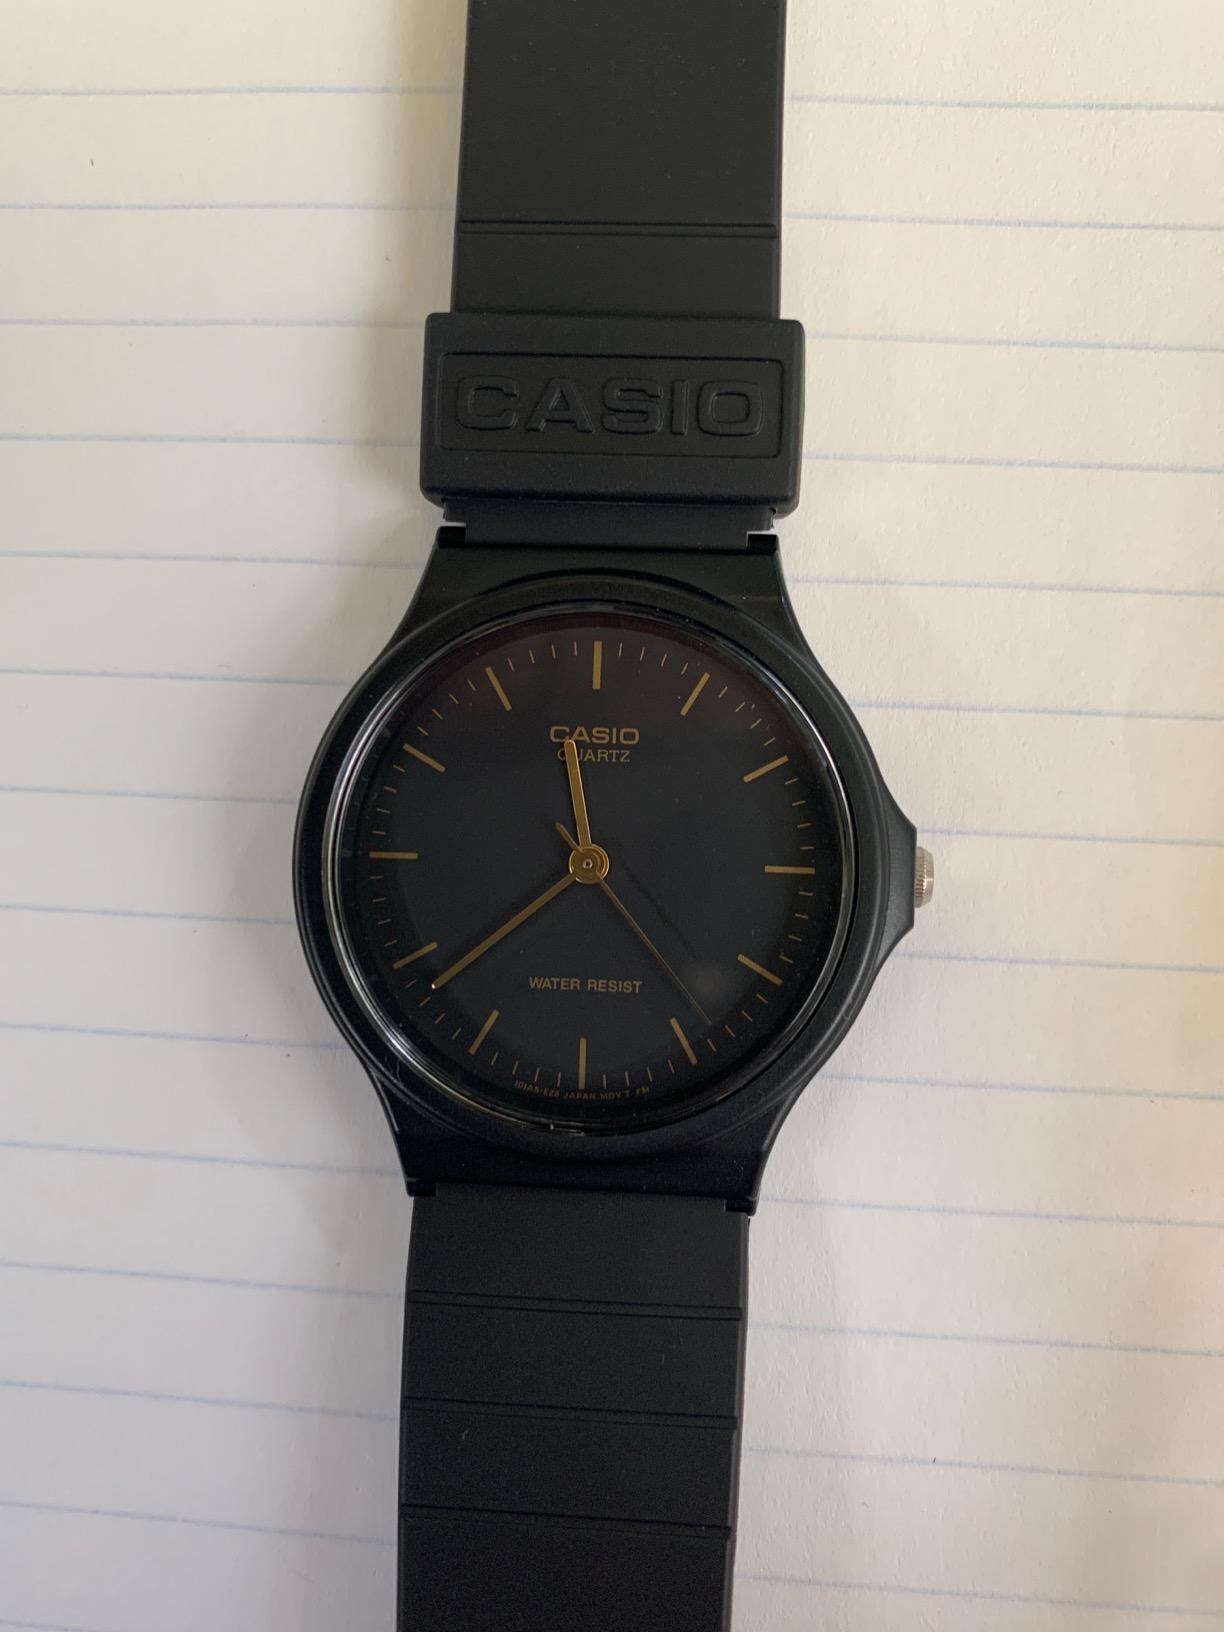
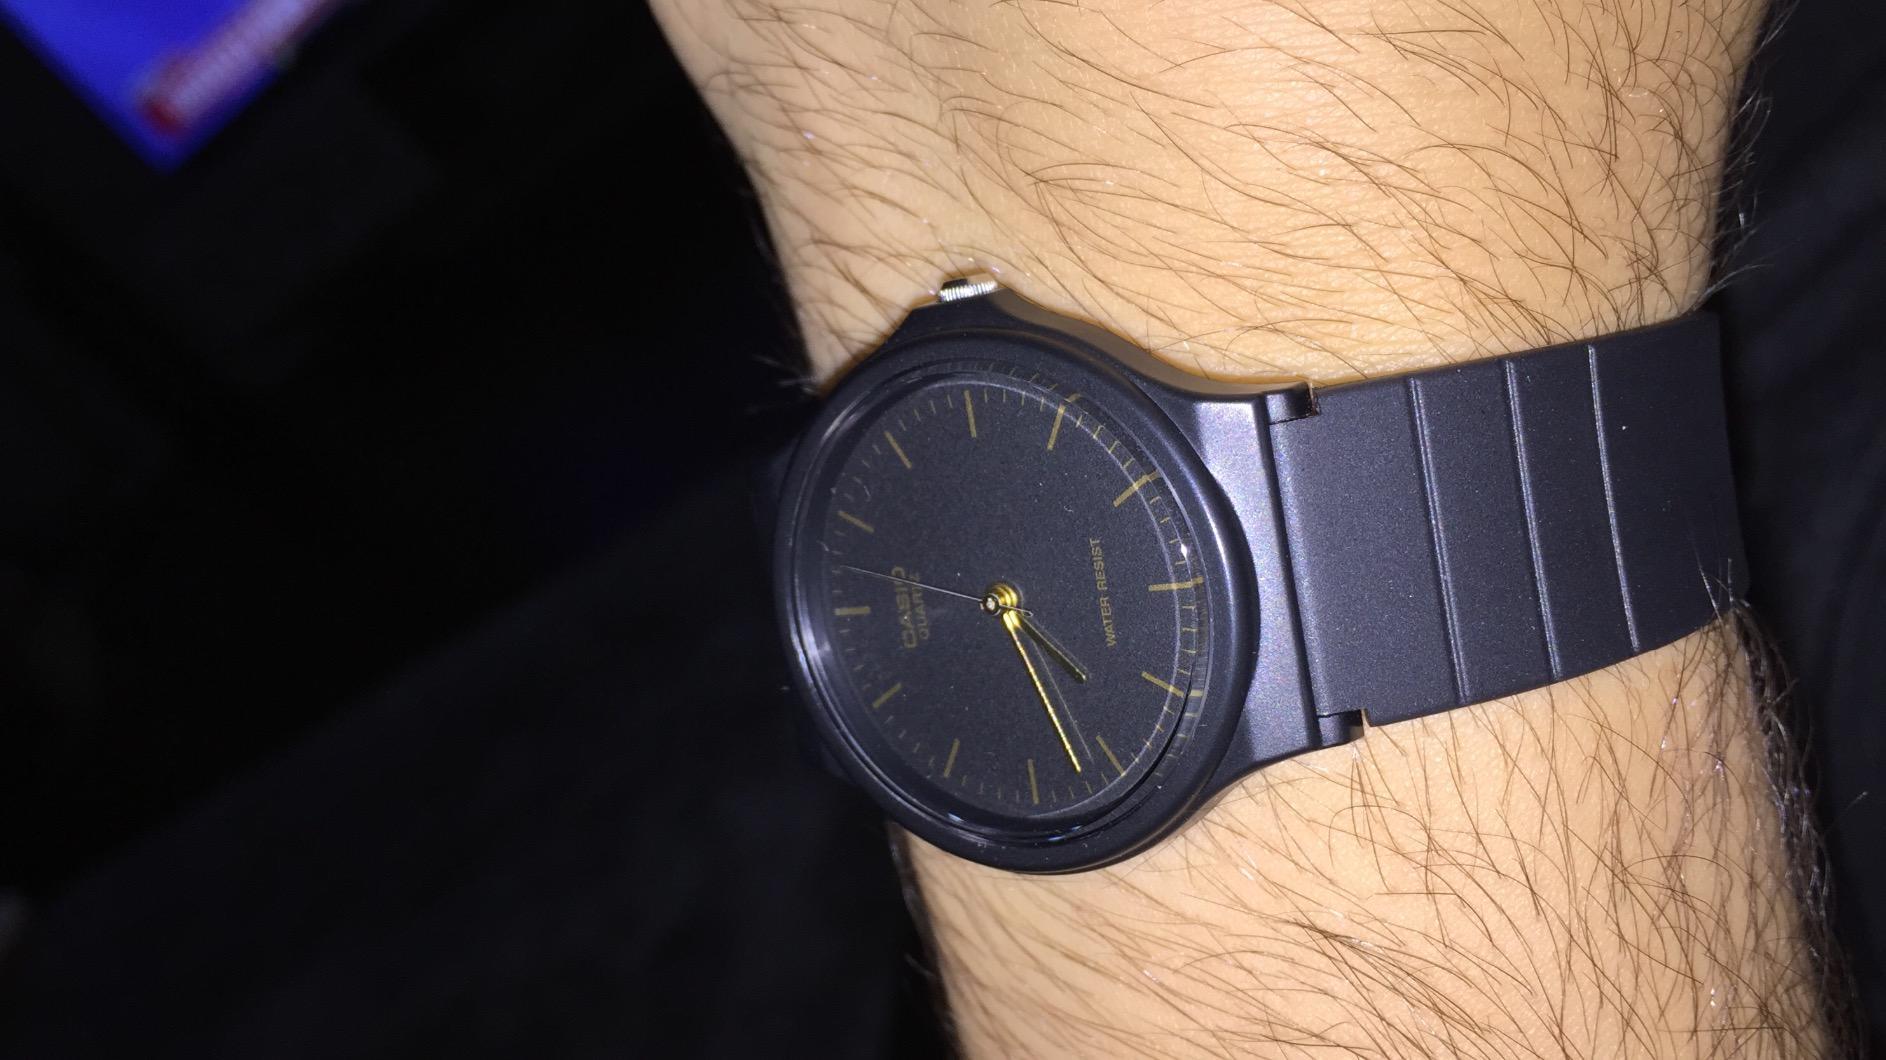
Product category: accessories_watch
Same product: yes